Jean-Philippe Le Guellec

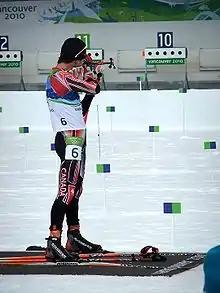
Le Guellec competing at the 2010 Winter Olympics in Vancouver.

Jean-Philippe Le Guellec (born 31 July 1985) is a former Canadian biathlete.